Second Söder cabinet

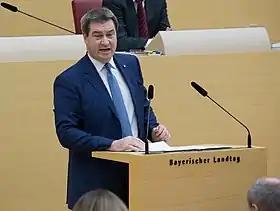
Markus Söder at the Landtag of Bavaria plenary session in December 2018

The Second Söder cabinet was the state government of Bavaria from November 2018 to late 2023. It was sworn in on 12 November 2018, after Markus Söder was elected as Minister-President of Bavaria by the members of the Landtag of Bavaria. It was the 27th Cabinet of Bavaria.